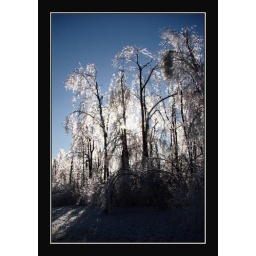
The ice covered trees up on the mountain in Blandford, Massachusetts reminded me of a crystal cathedral.